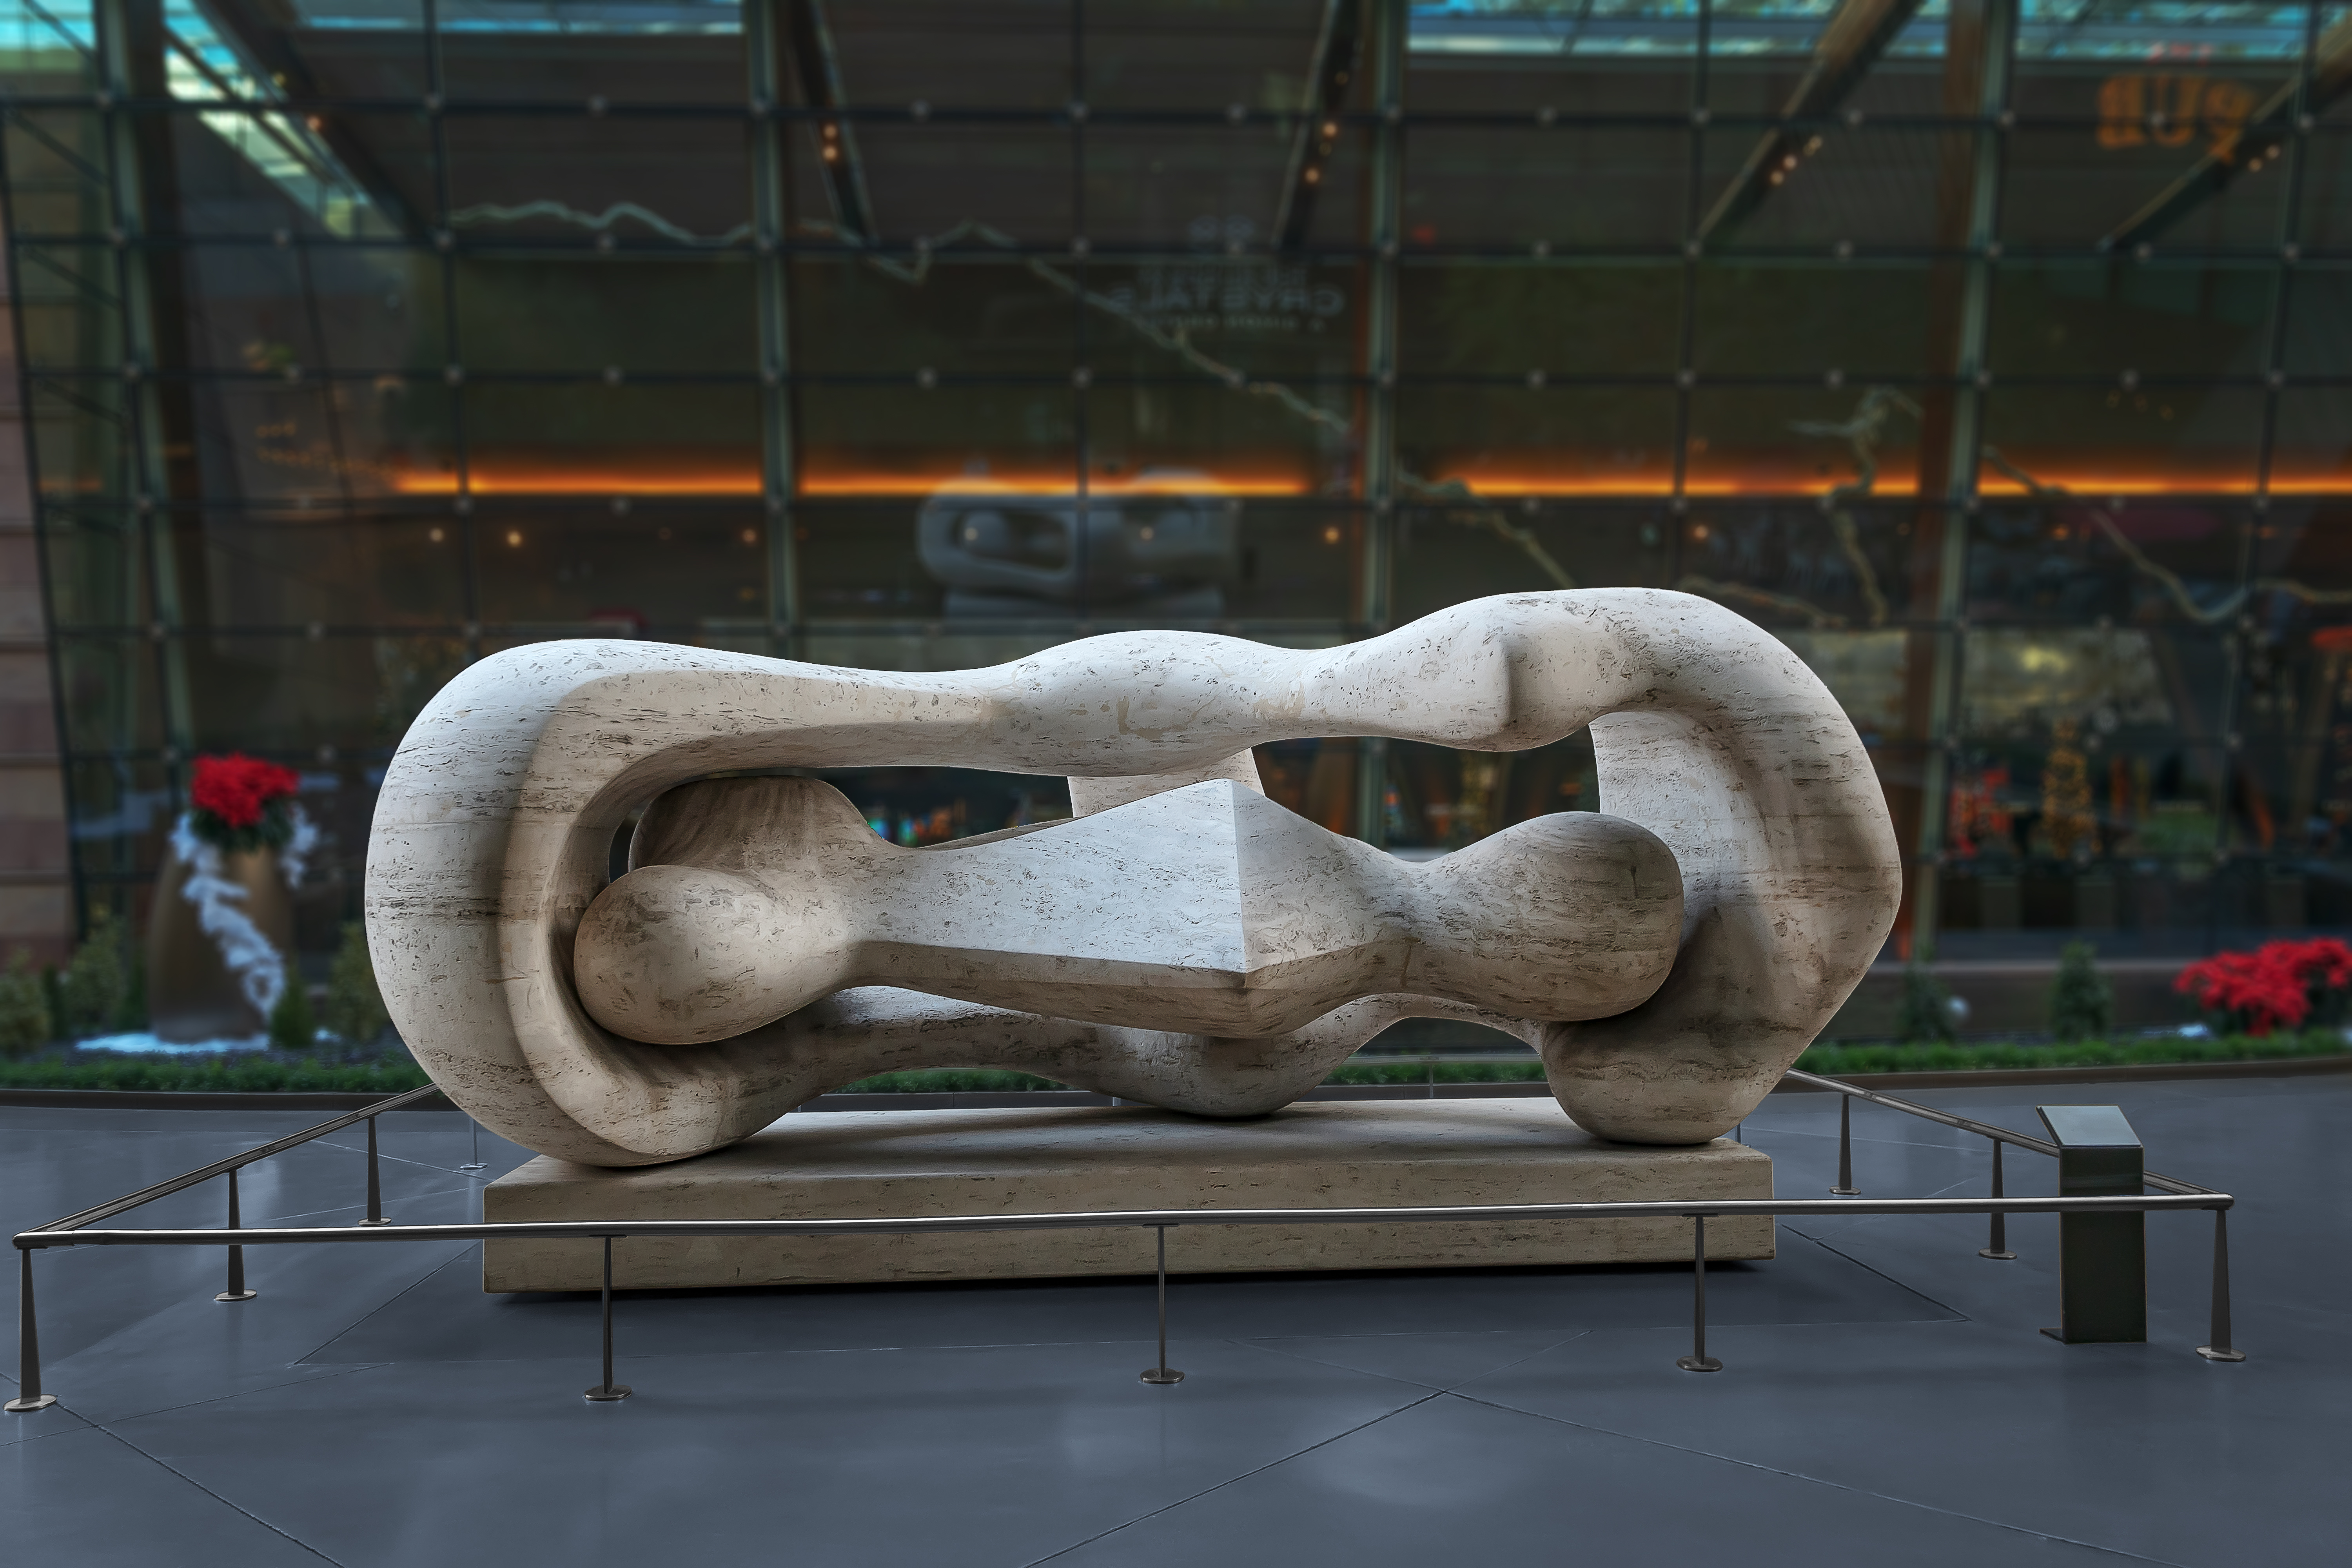
bracken, geotagged, las vegas, nevada, united states, usa, 5 Star Hotel, abstract art, Abstract Sculpture, Abstract Shapes, aria, Aria Fine Art Collection, Aria Hotel Las Vegas, Aria Hotel Lobby Art, Aria Resort And Casino, art, british sculptor, British Sculptor Henry Moore, city, city center, City of Las Vegas, citycenter, CityCenter Las Vegas, Clark County, Clark County Nevada, Clark County NV, downtown, Dowtown Las Vegas, fine art, form, henry moore, Henry Moore British Sculptor, hotel, Hotel Casino, human, interpretive, Interpretive Renditions of the Human Figure, las, Las Vegas Luxury Hotel, Las Vegas NV, lv, MGM Resorts International, modern, nv, organic forms, Paradise Nevada, Reclining Connected Forms, Reclining Connected Forms by Henry Moore, Rendition, sculpture, Sculpture by Henry Moore, shape, sony, SONY a6500, SONY Alpha 6500, sony mirrorless, travel, travel photography, vacation, vegas, tourist attraction, statue, museum